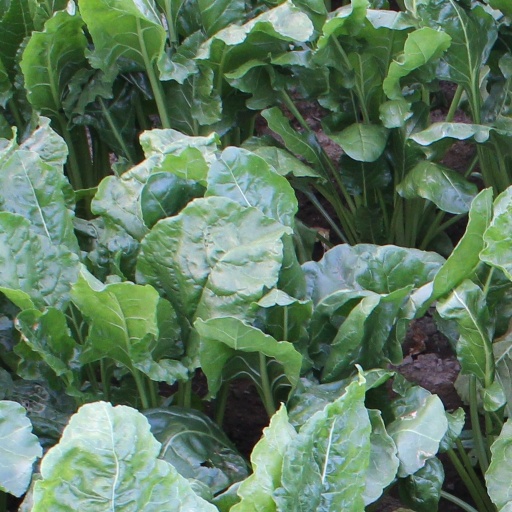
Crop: sugar beet